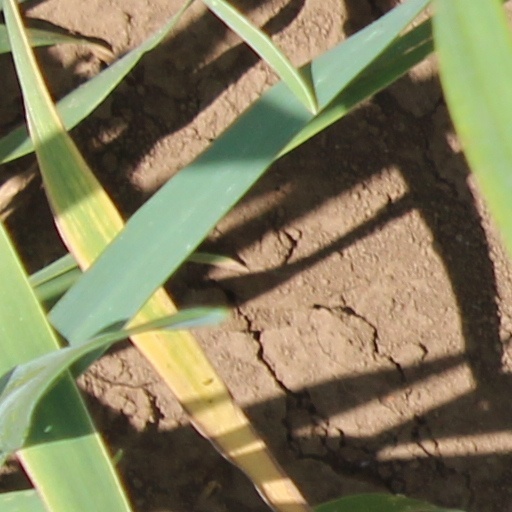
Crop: wheat